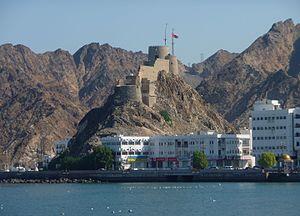
La forteresse de Muttrah (Mascate, Oman). Русский: Крепость Матрах (Маскат, Оман).